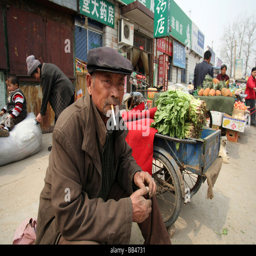
man sells raw spinach in a market